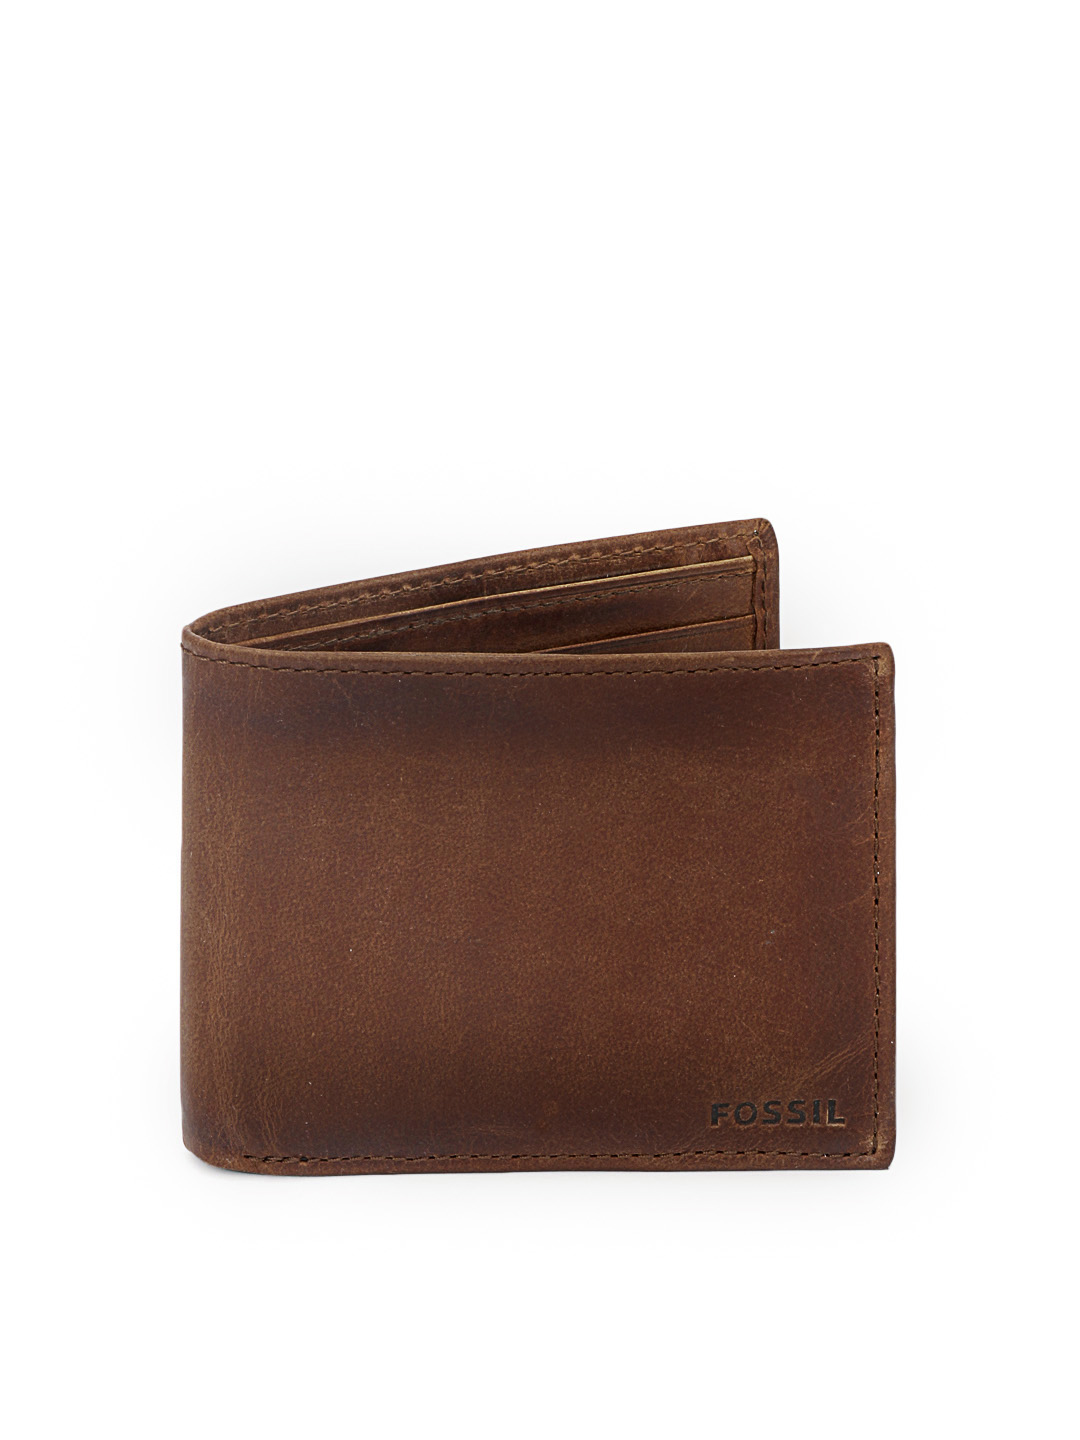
Fossil Men Brown Carson Wallet
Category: Accessories / Wallets / Wallets
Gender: Men
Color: Brown
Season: Winter 2016
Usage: Casual